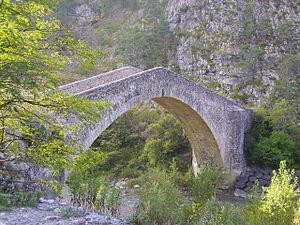
Le pont de la reine Jeanne entre Entrevaux et Annot